Ten Putte Abbey

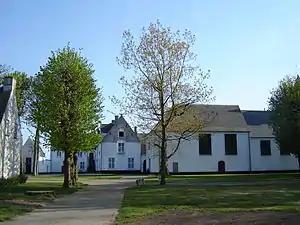

The abbey was founded at some point between 1137 and 1171. According to some sources the Benedictine monastery was founded by Edith, a daughter to Bertolf of Gistel by his second marriage, which was to the woman who later became Saint Godelina. Edith was born blind, but received her sight when she washed her eyes in water from the pond in which the body of her mother, the murdered Saint Godelina had been thrown. Edith then went on to become the first abbess of the Benedictine monastery for nuns. This story appears in Latin and low-German language biographical works on the saint, but doubts about it persist. It is undermined by a belief in other quarters that the marriage of Godelina to Bertolf of Gistel was never consummated. Monastic records in any case indicate that the abbey was indeed founded during the twelfth century.